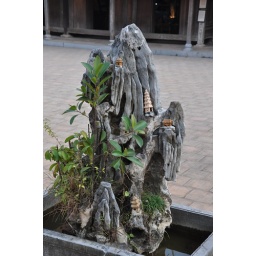
Everyone needs a river/lake and a tree in front of the house